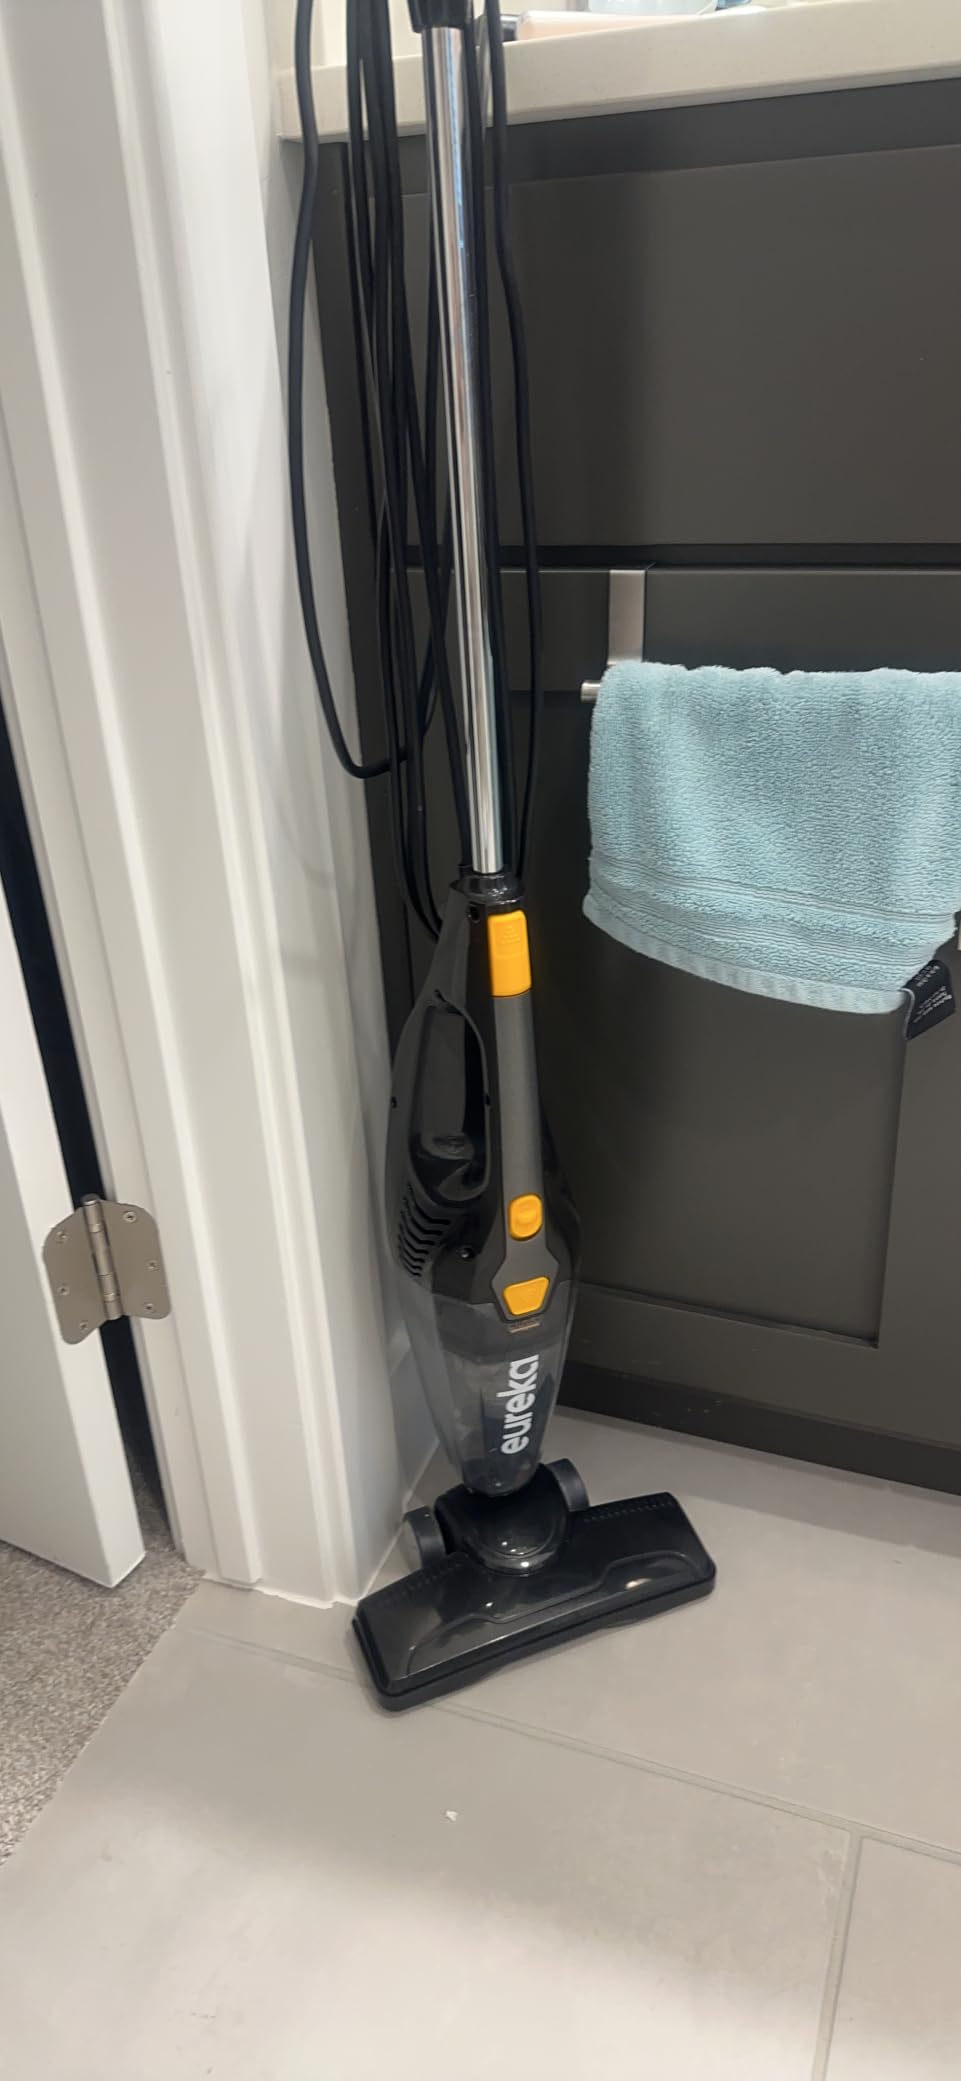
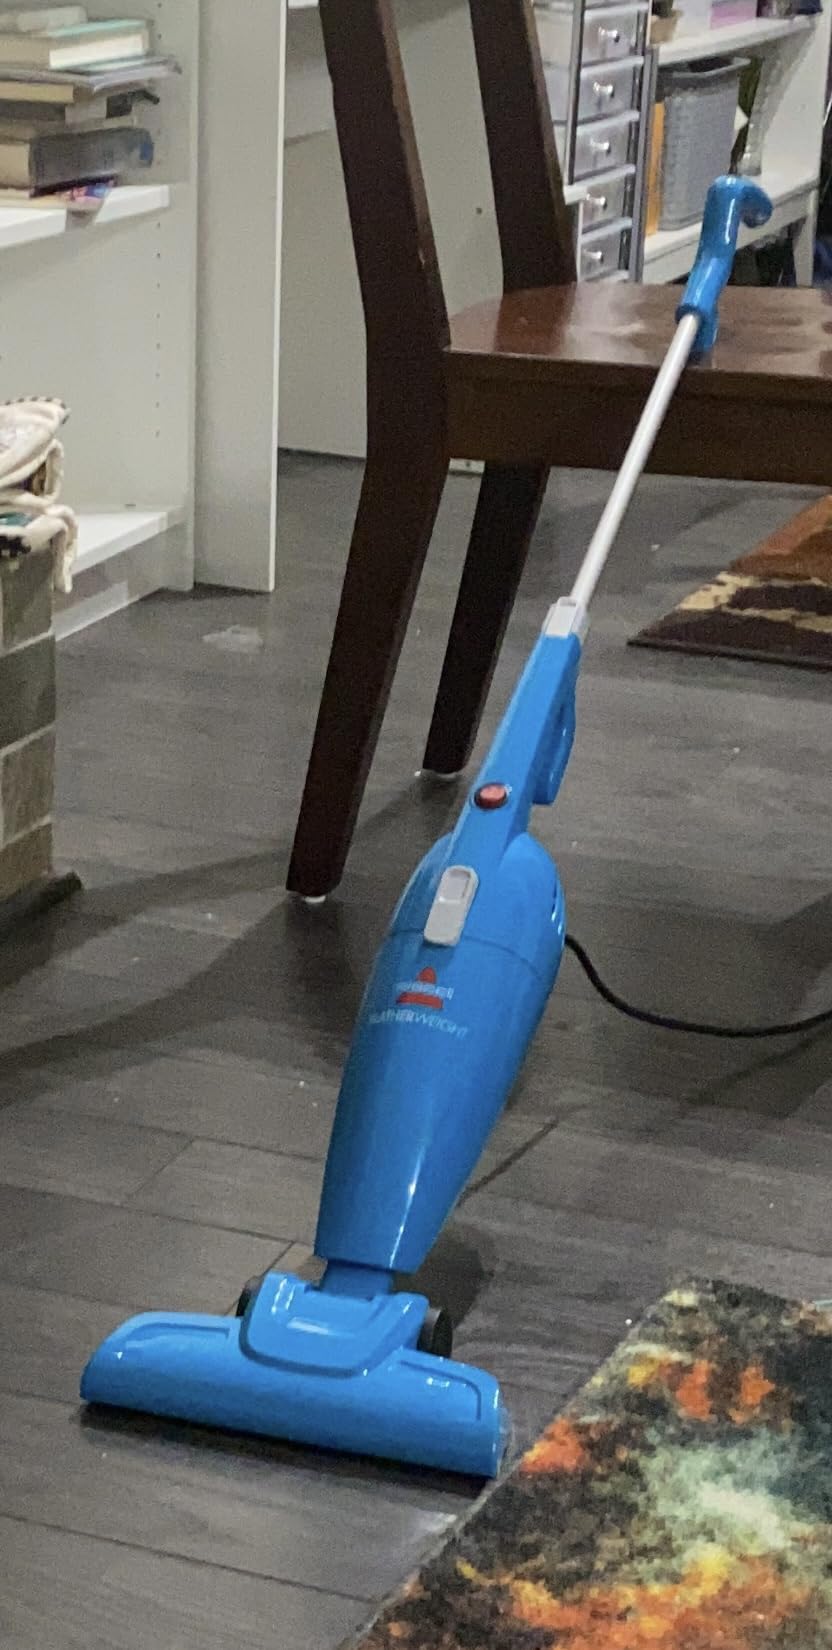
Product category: items_vacuum
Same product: no